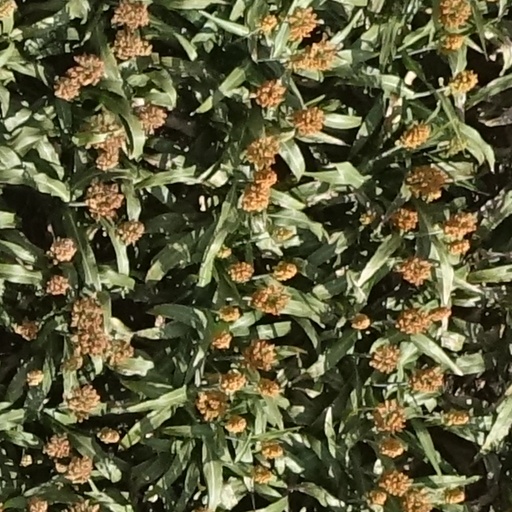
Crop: sorghum